Redemption game

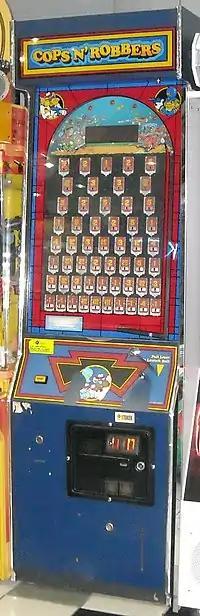
Cops N' Robbers. The player launches a metal ball causing it to land on a certain pocket in the field where they can earn a number of tickets ranging from 2 to 100.

Redemption games are typically arcade games of skill that reward the player proportionally to their score in the game. The reward most often comes in the form of tickets, with more tickets being awarded for higher scores. These tickets can then be redeemed (hence the name) at a central location for prizes. The most inexpensive prizes (candy, small plastic or rubber toys) may require only a small number of tickets to acquire, while the most expensive ones (skateboards, low-end electronics) may require several thousand. In general, the amount of money spent to win enough tickets for a given prize will exceed the value of the prize itself. Some redemption games, such as Flamin' Finger, involve elements of chance, which can be set by the operator.